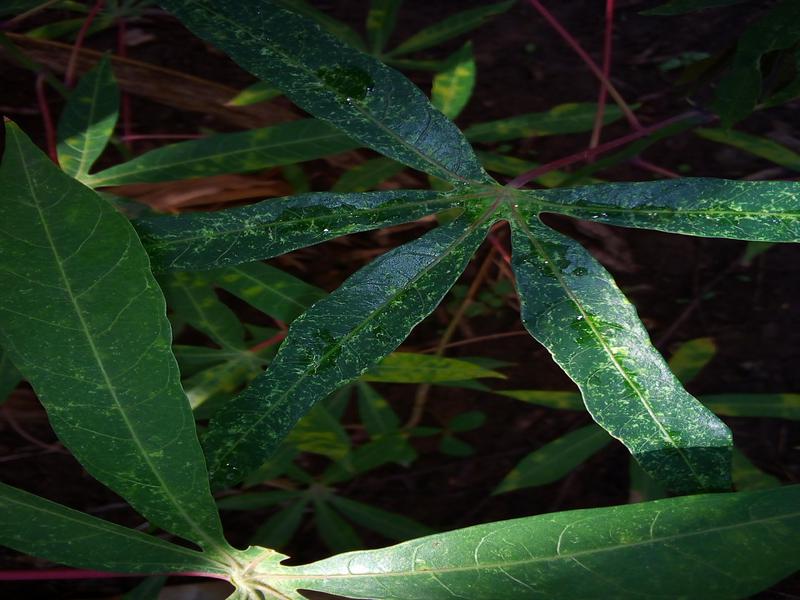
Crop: cassava
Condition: green_mottle